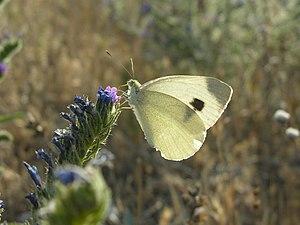
La Piéride de l'ibéride est une espèce d'insectes lépidoptères de la famille des Pieridae, de la sous-famille des Pierinae et du genre Pieris.